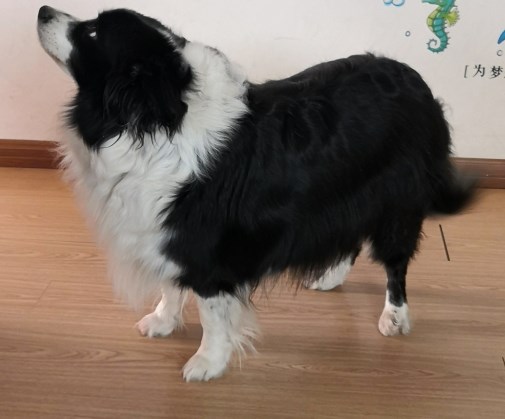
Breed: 2594-n000109-Border_collie